Diana Ross

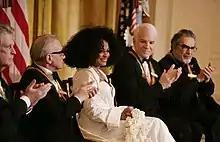
Ross is applauded by her fellow Kennedy Center honorees as she is recognized for her career achievements by President George W. Bush in the East Room of the White House Sunday, December 2, 2007, during the Kennedy Center Gala Reception. From left to right: singer-songwriter Brian Wilson; filmmaker Martin Scorsese; Ross; comedian, actor and author Steve Martin, and pianist Leon Fleisher.

In May 2004, Ross and daughter Tracee Ellis Ross appeared on the cover of "Essence" magazine, in celebration of its 50th anniversary. On December 8, 2004, Ross was the featured performer for Stevie Wonder's "Billboard" Music Awards' Century Award tribute.